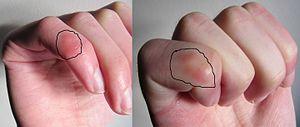
Température comprise entre 11,6 à 12,4 °C au niveau des mains, le 5 novembre 2016. Absence de vent et pas d’ensoleillement sur les mains. Tout bien couvert donc sensation d'avoir chaud partout (pieds, corps, jambes…) sauf froid aux 2 mains qui sont sans gans (4 épaisseurs
La maladie de Raynaud est un état touchant le flux sanguin vers les extrémités telles les doigts, les orteils, le nez et les oreilles en cas d'exposition à des changements de température ou de stress. Elle n'a pas de cause définie, ce qui la distingue du syndrome de Raynaud, secondaire à une prise médicamenteuse ou à une autre maladie.